Renate Spitzner

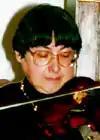
Prof.Renate Spitzner with Violin

At her work at the psychiatric hospital "Baumgartnerhöhe" in Vienna, Austria, she developed the "Music-social Method" in which patients and professional musician play together. For that common play-together music pieces of the classic period are specially adapted or also new composed. First time the "Music-social method" has been recognized and approved at the "United Nations Decade of Disabled Persons 1983–1992". Spitzner is the mother of the Austrian composer Gerald Spitzner.